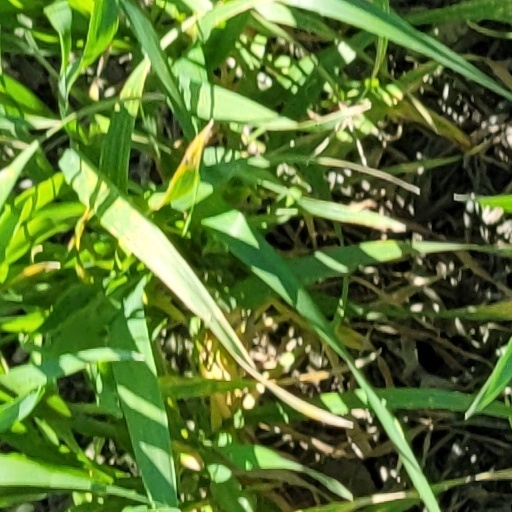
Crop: wheat